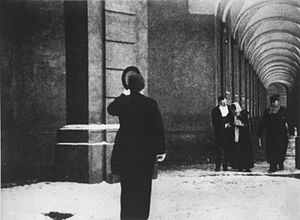
Henrettelsen
Henrettelsen er en tre min lang dansk stumfilm fra 1903 baseret på en autentisk fransk mordsag, hvor en barnemorderske, dræbte sine ti børn.